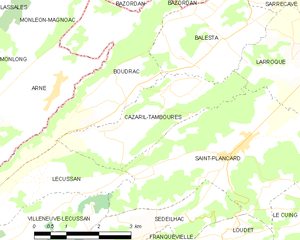
Cazaril-Tambourès est une commune française située dans le département de la Haute-Garonne, en région Occitanie.